R119 road (Ireland)

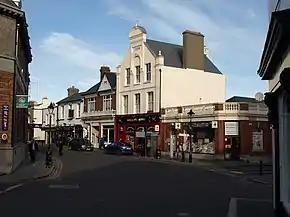
Castle Street, Dalkey, on the R119

The R119 road is a regional road in Dún Laoghaire–Rathdown, Ireland.